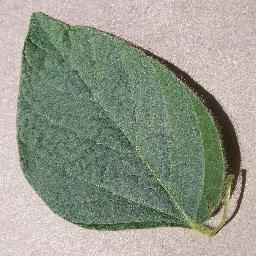
Label: Soybean___healthy